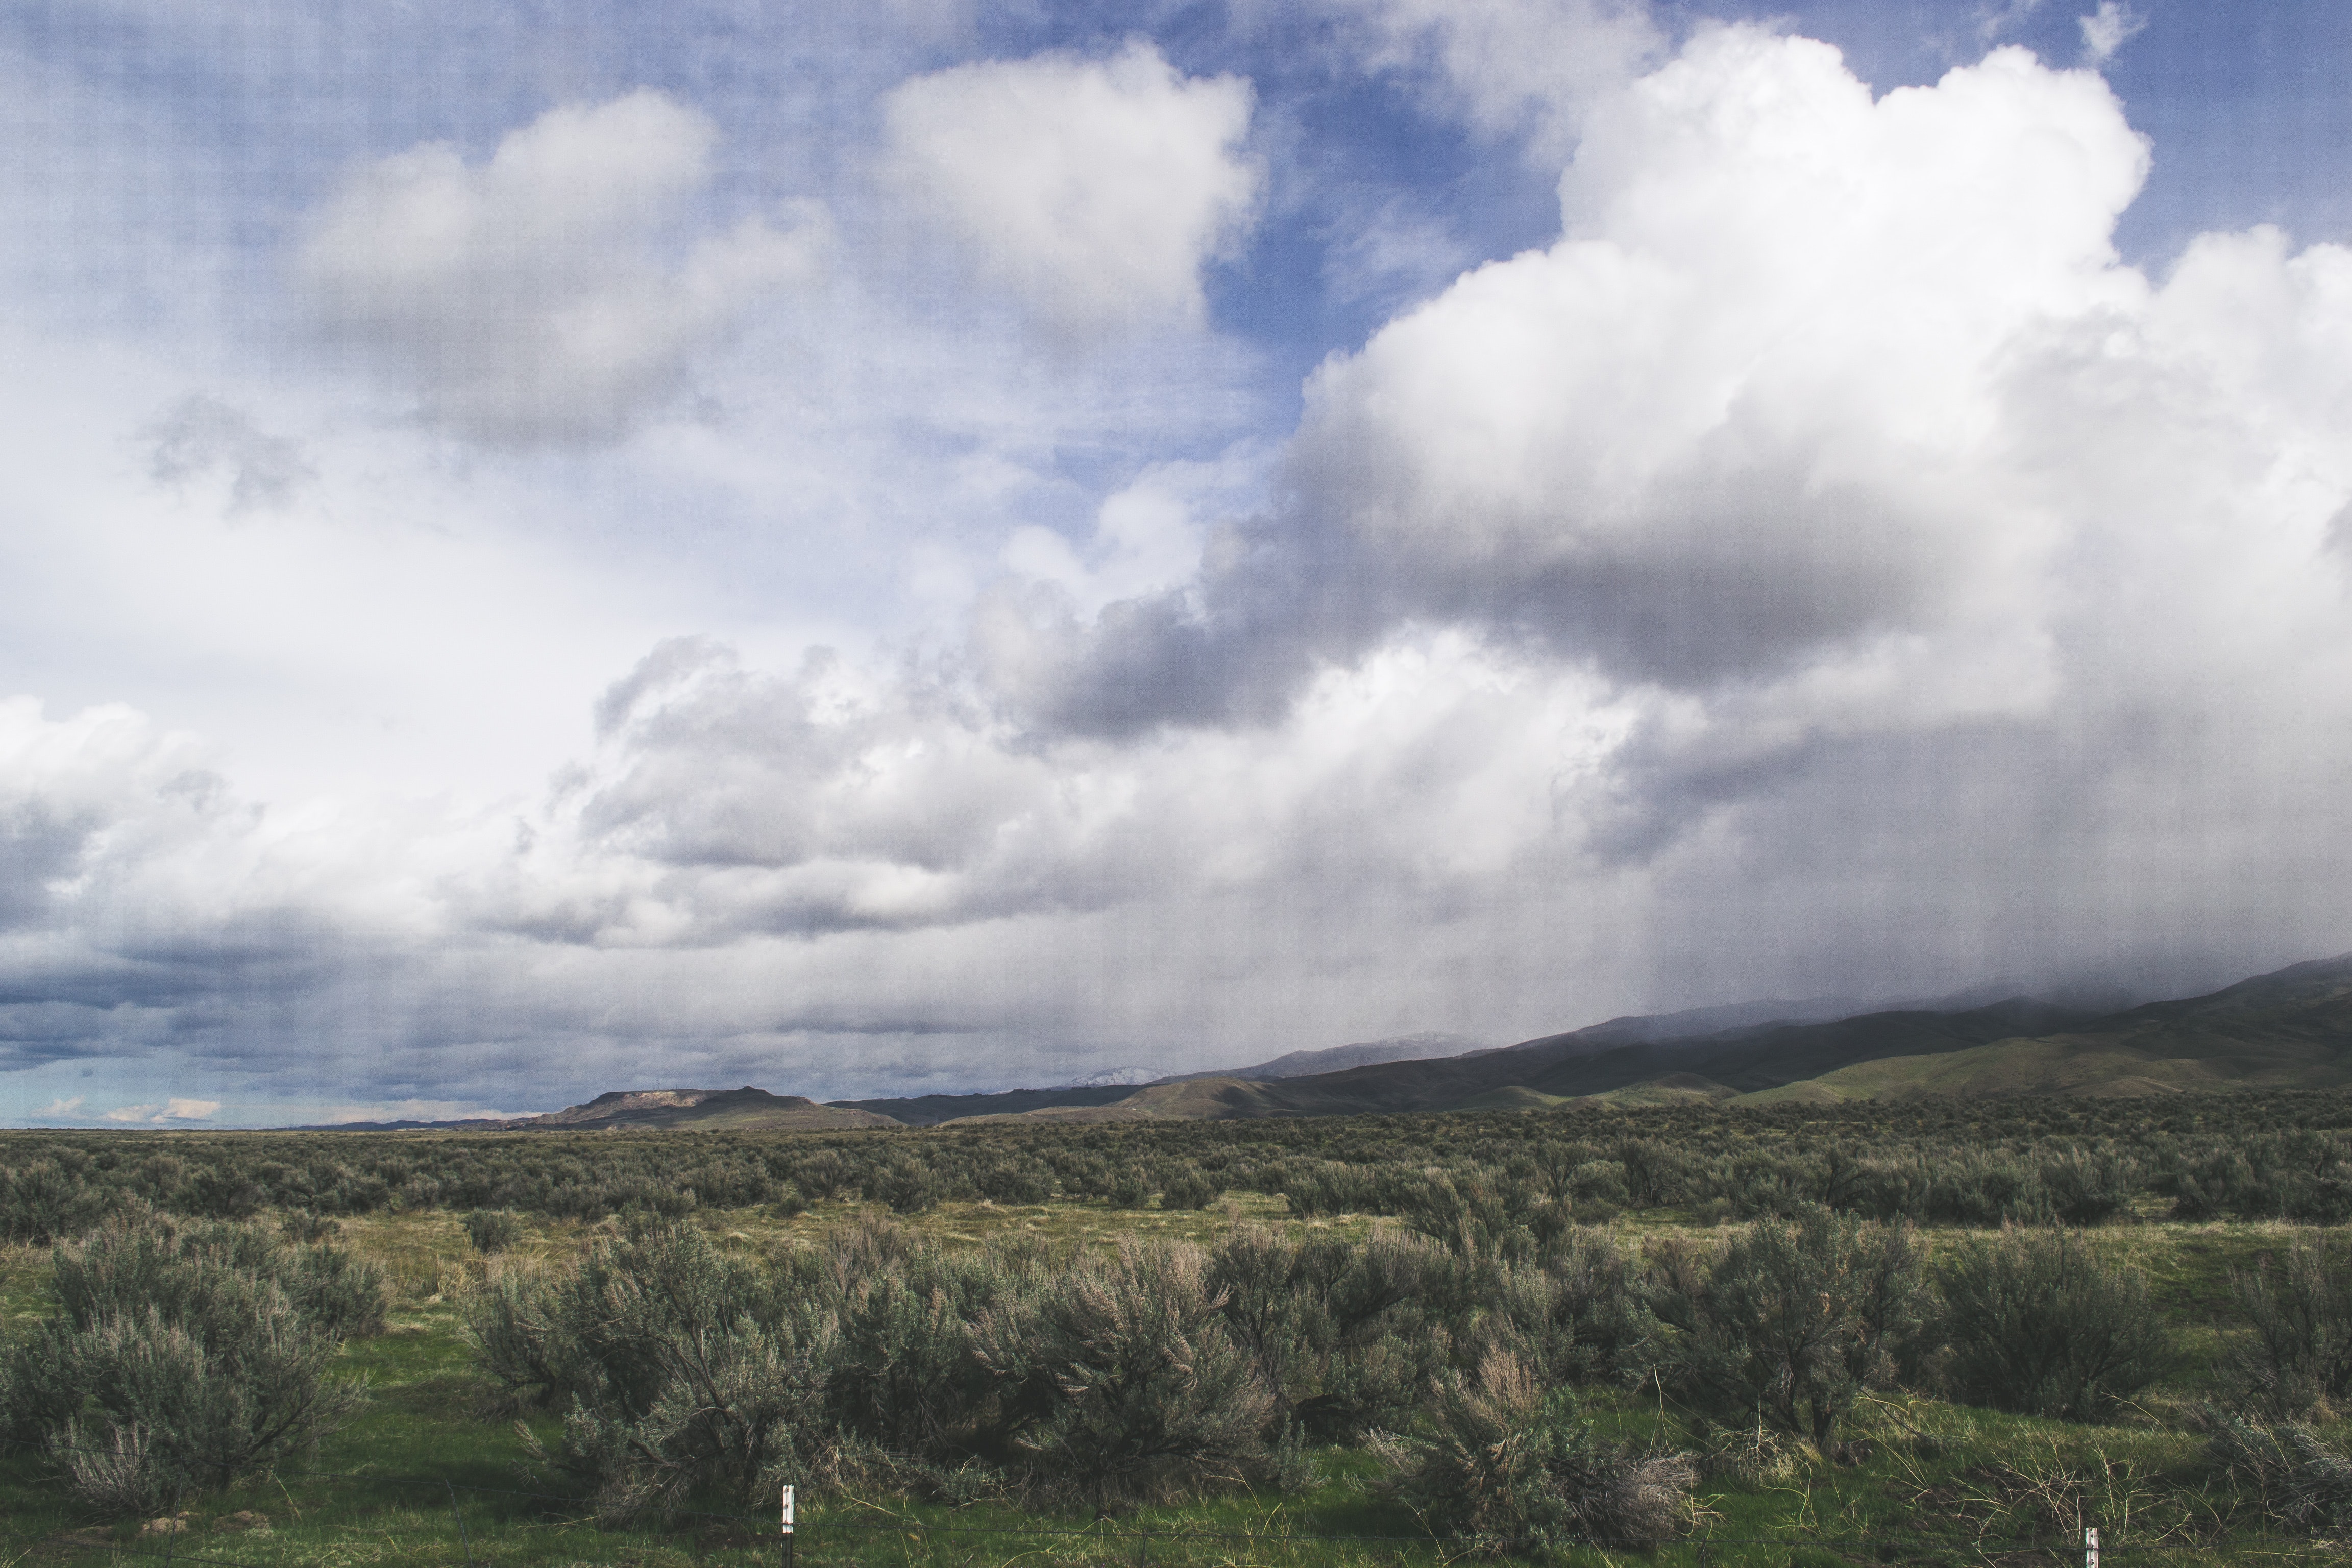
sky, cloud, highland, cumulus, grassland, natural environment, natural landscape, hill, ecoregion, atmospheric phenomenon, wilderness, plain, steppe, fell, tree, grass, landscape, rural area, prairie, meteorological phenomenon, atmosphere, mountain, tundra, pasture, savanna, field, horizon, land lot, meadow, plant, terrain, forest